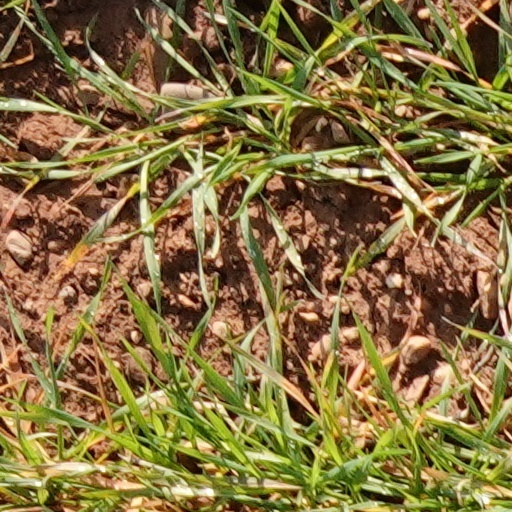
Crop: wheat